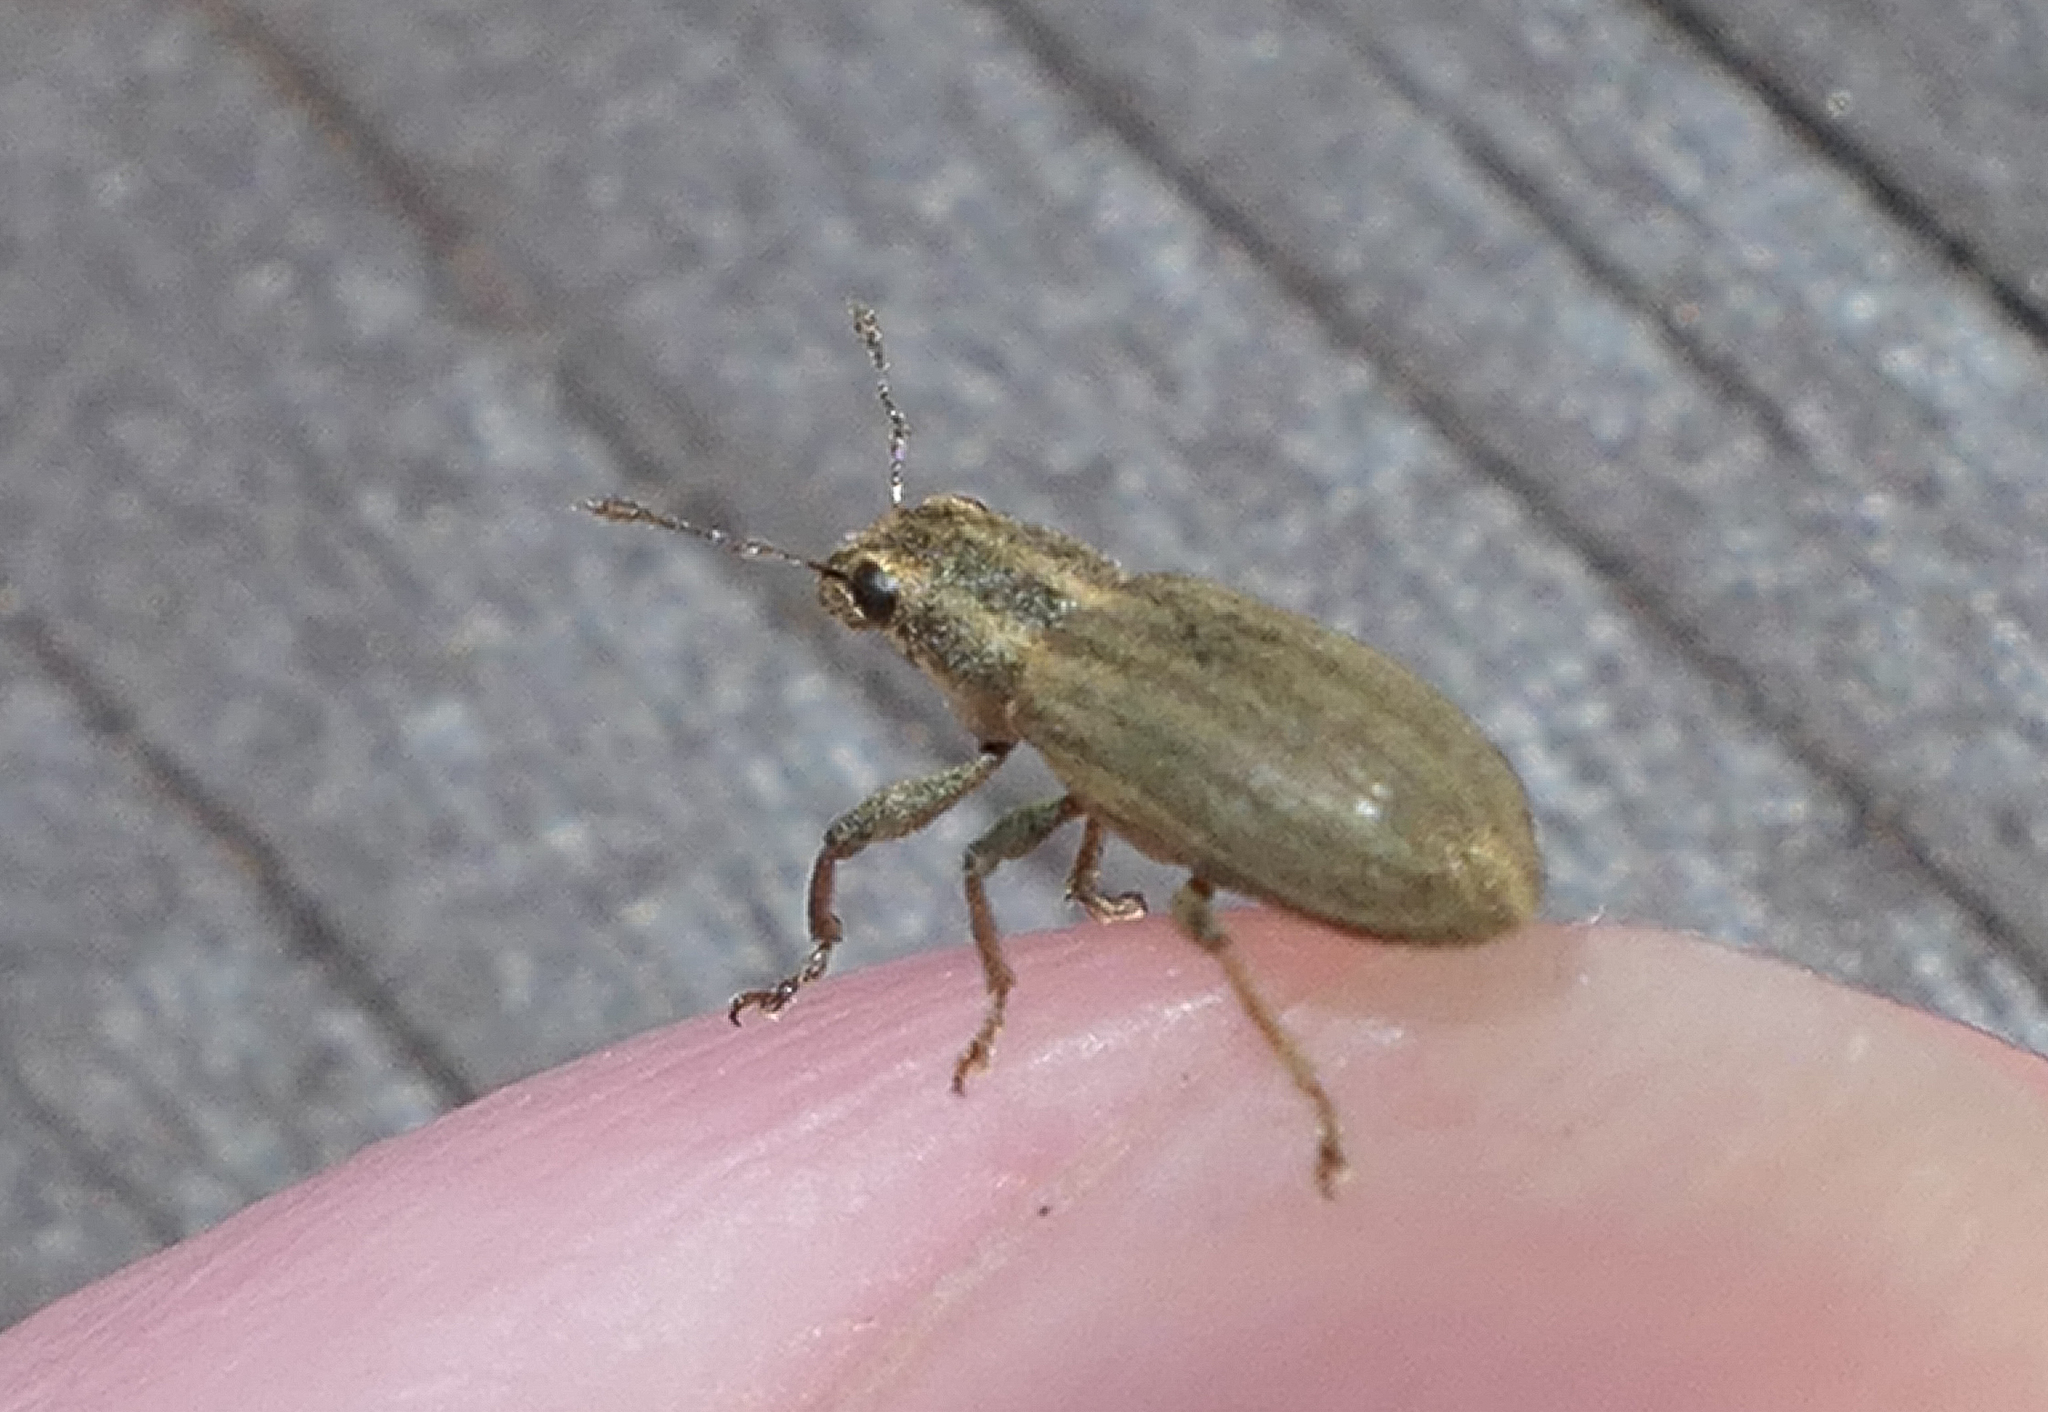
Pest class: pea_leaf_weevil